Cartoonito (Middle East and Africa)

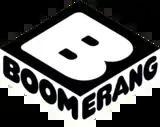

On 14 January 2015, the channel adopted the global rebrand and renamed itself as Boomerang Africa. On 1 July 2016, Boomerang MENA – an official feed for the Arab world, launched to replace the African feed on the region's TV providers, as well as in Greece and Cyprus. The HD channel carries a separate schedule and set of censorship rules, with three audio tracks: English, Arabic, and Greek. Boomerang Africa switched to widescreen on 21 September 2016. On 4 March 2019, it began broadcasting in HD.